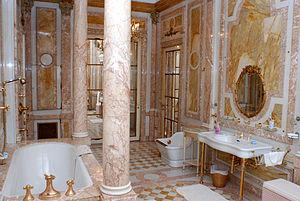
La villa Petschek est une demeure grandiose construite par Otto Petschek au début des années 1920 à Prague. Depuis 1945, elle est la résidence des ambassadeurs des Etats-Unis, d'abord en Tchécoslovaquie, puis en République tchèque.